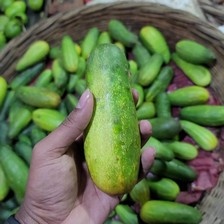
Label: cucumber